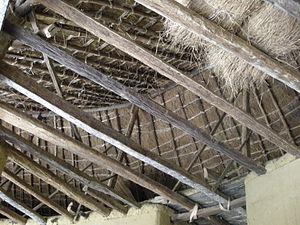
Enampore est un village du Sénégal, situé en Basse-Casamance, entre Oussouye et Ziguinchor, non loin de la rive gauche du fleuve Casamance. C'est le chef-lieu de la communauté rurale d'Enampore, dans l'arrondissement de Nyassia, le département de Ziguinchor et la région de Ziguinchor.